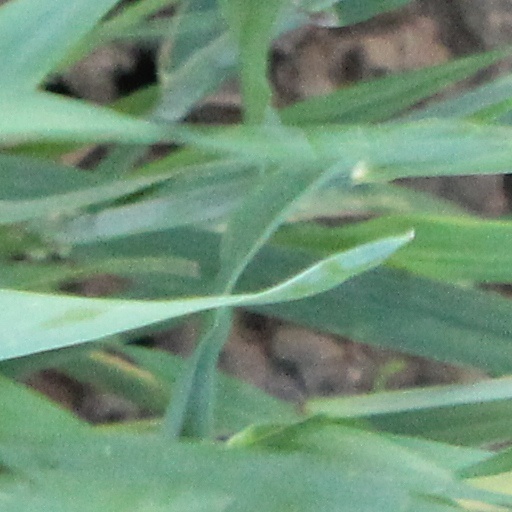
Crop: wheat